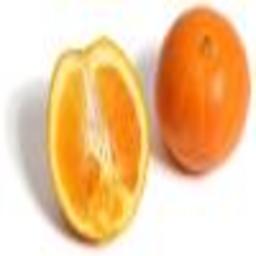
Label: peels